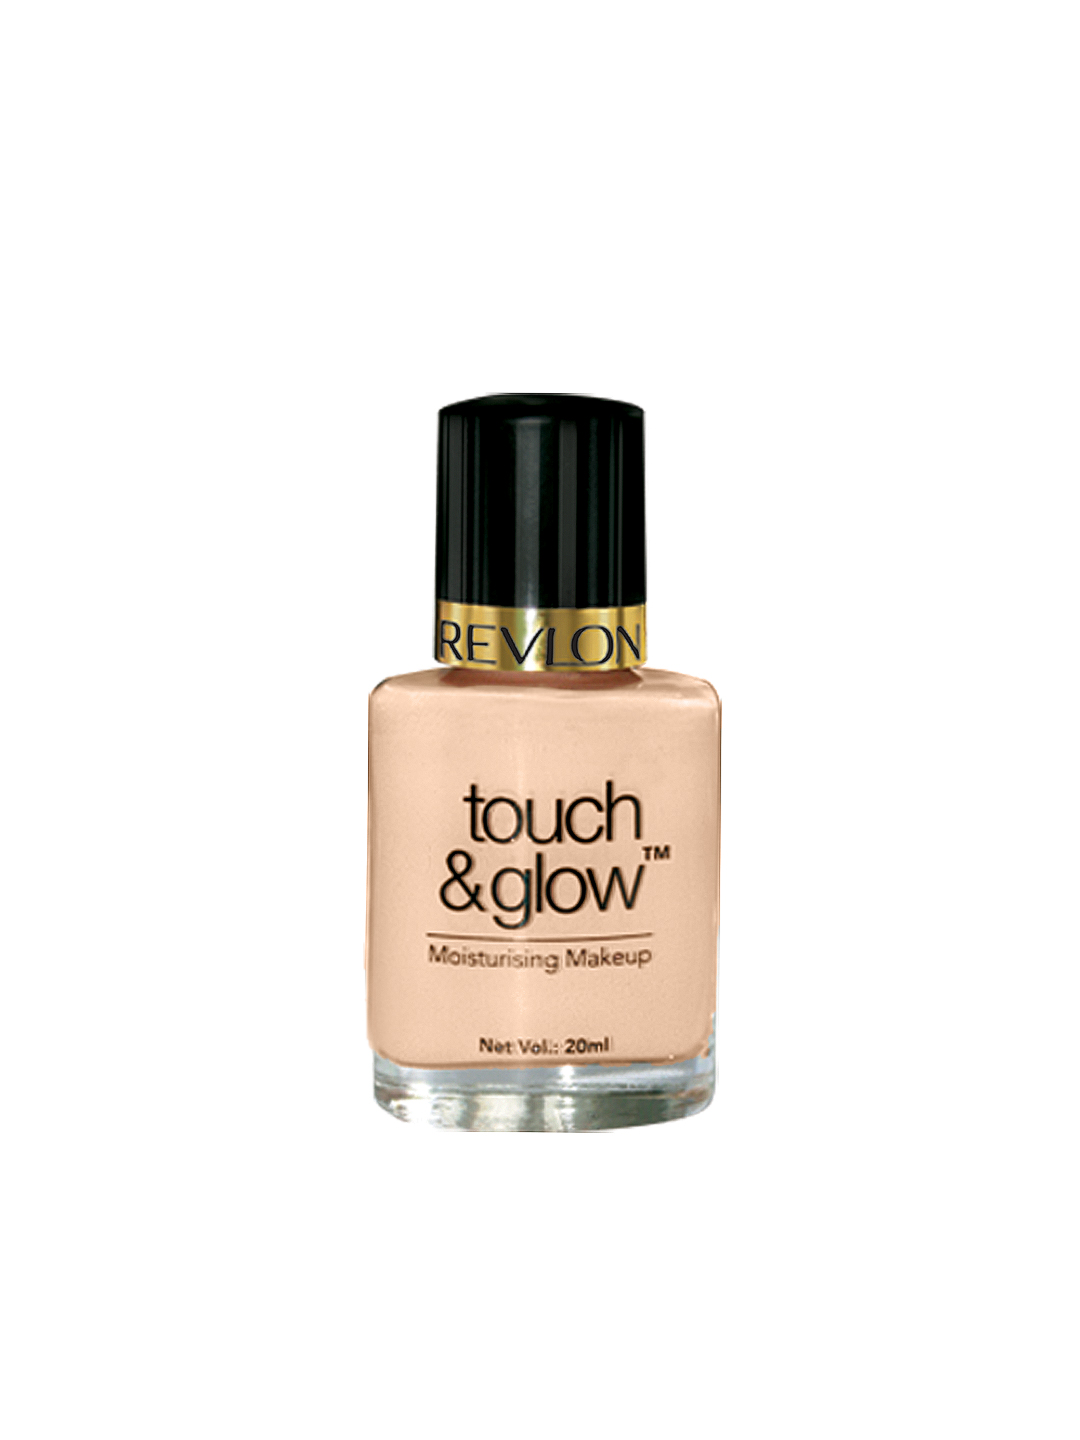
Revlon Touch And Glow Natural Mist Moisturising Make up 09
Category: Personal Care / Makeup / Foundation and Primer
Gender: Women
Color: Skin
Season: Spring 2017
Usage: Casual